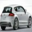
Label: automobile